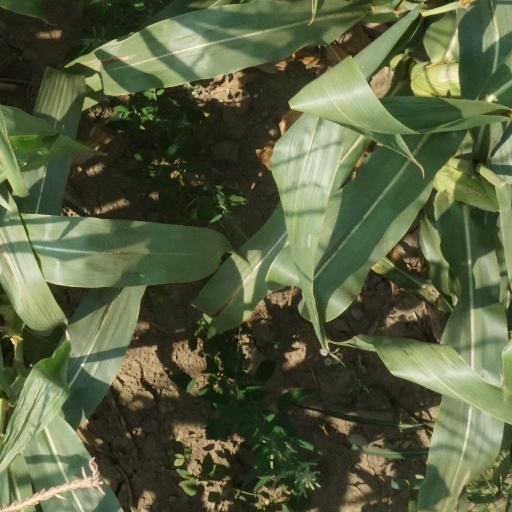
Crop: maize; corn